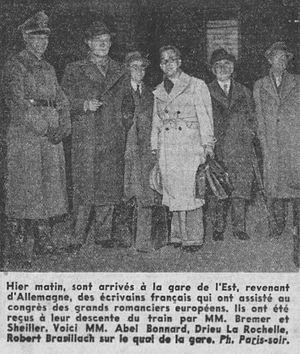
Retour d'écrivains français de voyage en Allemagne, gare de l'Est, Paris, photographie parue dans le quotidien ""Paris-Soir"" le 3 novembre 1941."
Pierre Eugène Drieu la Rochelle, né le 3 janvier 1893 dans le 10ᵉ arrondissement de Paris et mort suicidé dans le 17ᵉ arrondissement de Paris le 15 mars 1945, est un écrivain français.